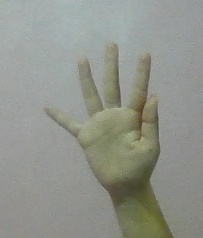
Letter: sheen